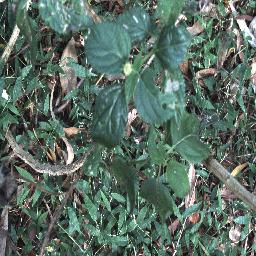
Label: lantana